You Can't Escape Forever

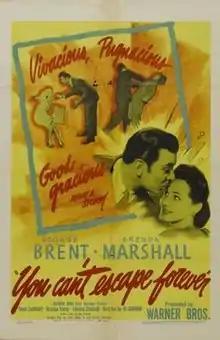
Theatrical release poster

You Can't Escape Forever is a 1942 American drama film directed by Jo Graham and written by Fred Niblo, Jr. and Hector Chevigny. The film stars George Brent, Brenda Marshall, Gene Lockhart, Roscoe Karns, Eduardo Ciannelli and Paul Harvey. The film was released by Warner Bros. on October 10, 1942.